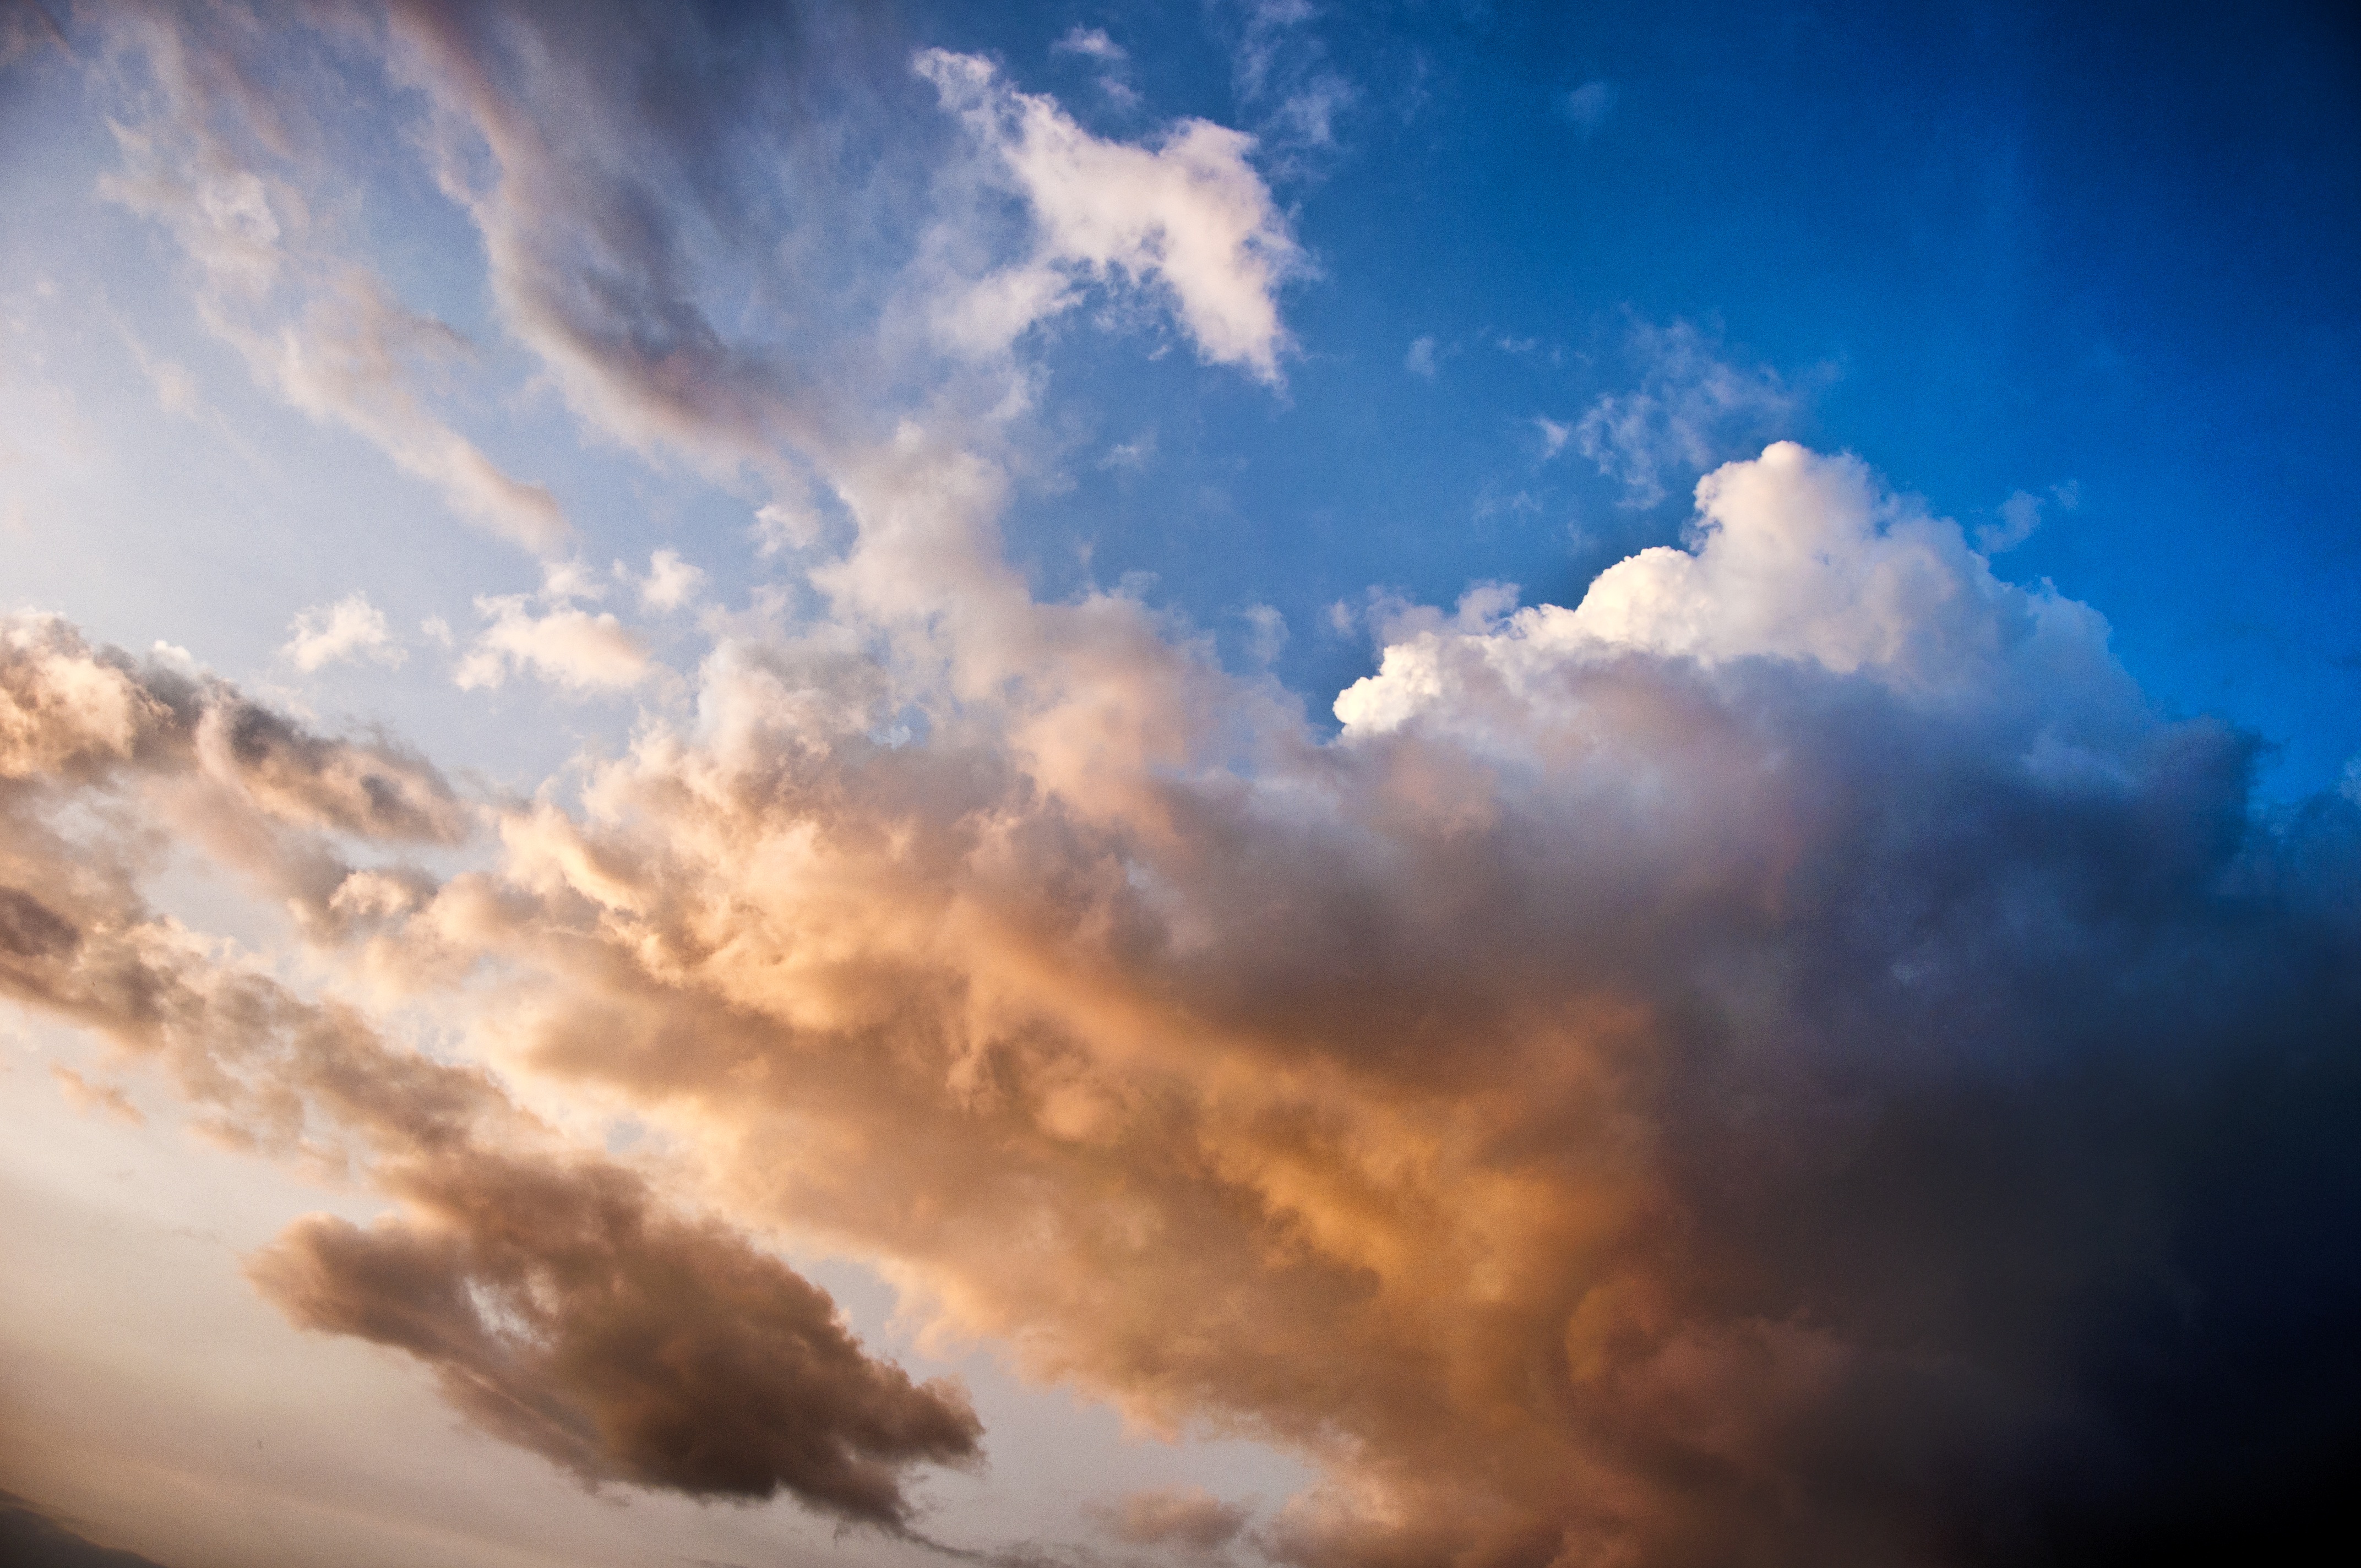
nature, horizon, light, cloud, sky, sunshine, sun, sunset, white, sunlight, cloudy, air, morning, view, dawn, atmosphere, summer, dusk, daytime, environment, evening, high, heaven, tranquil, scenic, natural, space, weather, peace, cumulus, holiday, blue, freedom, cloudscape, sunny, daylight, bright, climate, day, stratosphere, oxygen, vibrant, pure, heavenly, afterglow, meteorological phenomenon, ozone, atmosphere of earth